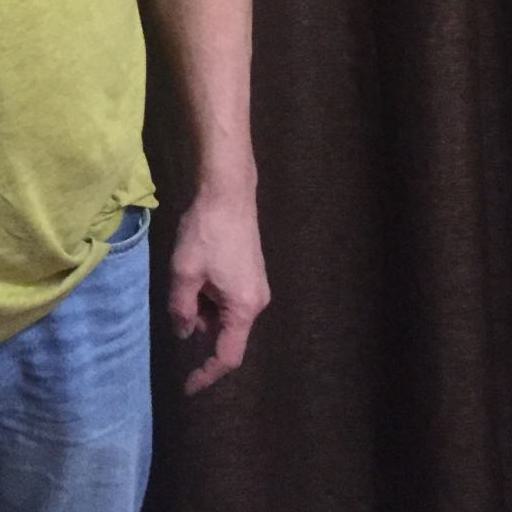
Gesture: no_gesture